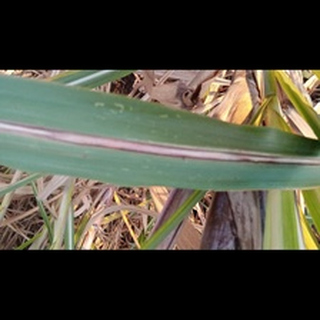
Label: sugarcane_red_rot